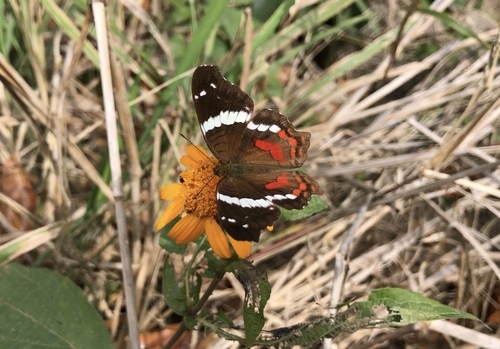
Scientific name: Anartia fatima
Common name: Banded peacock
Family: Nymphalidae
Order: Lepidoptera
Pollinator type: Primary pollinator
Habitat: Open areas and gardens
Geographic range: South America
Conservation status: Least Concern